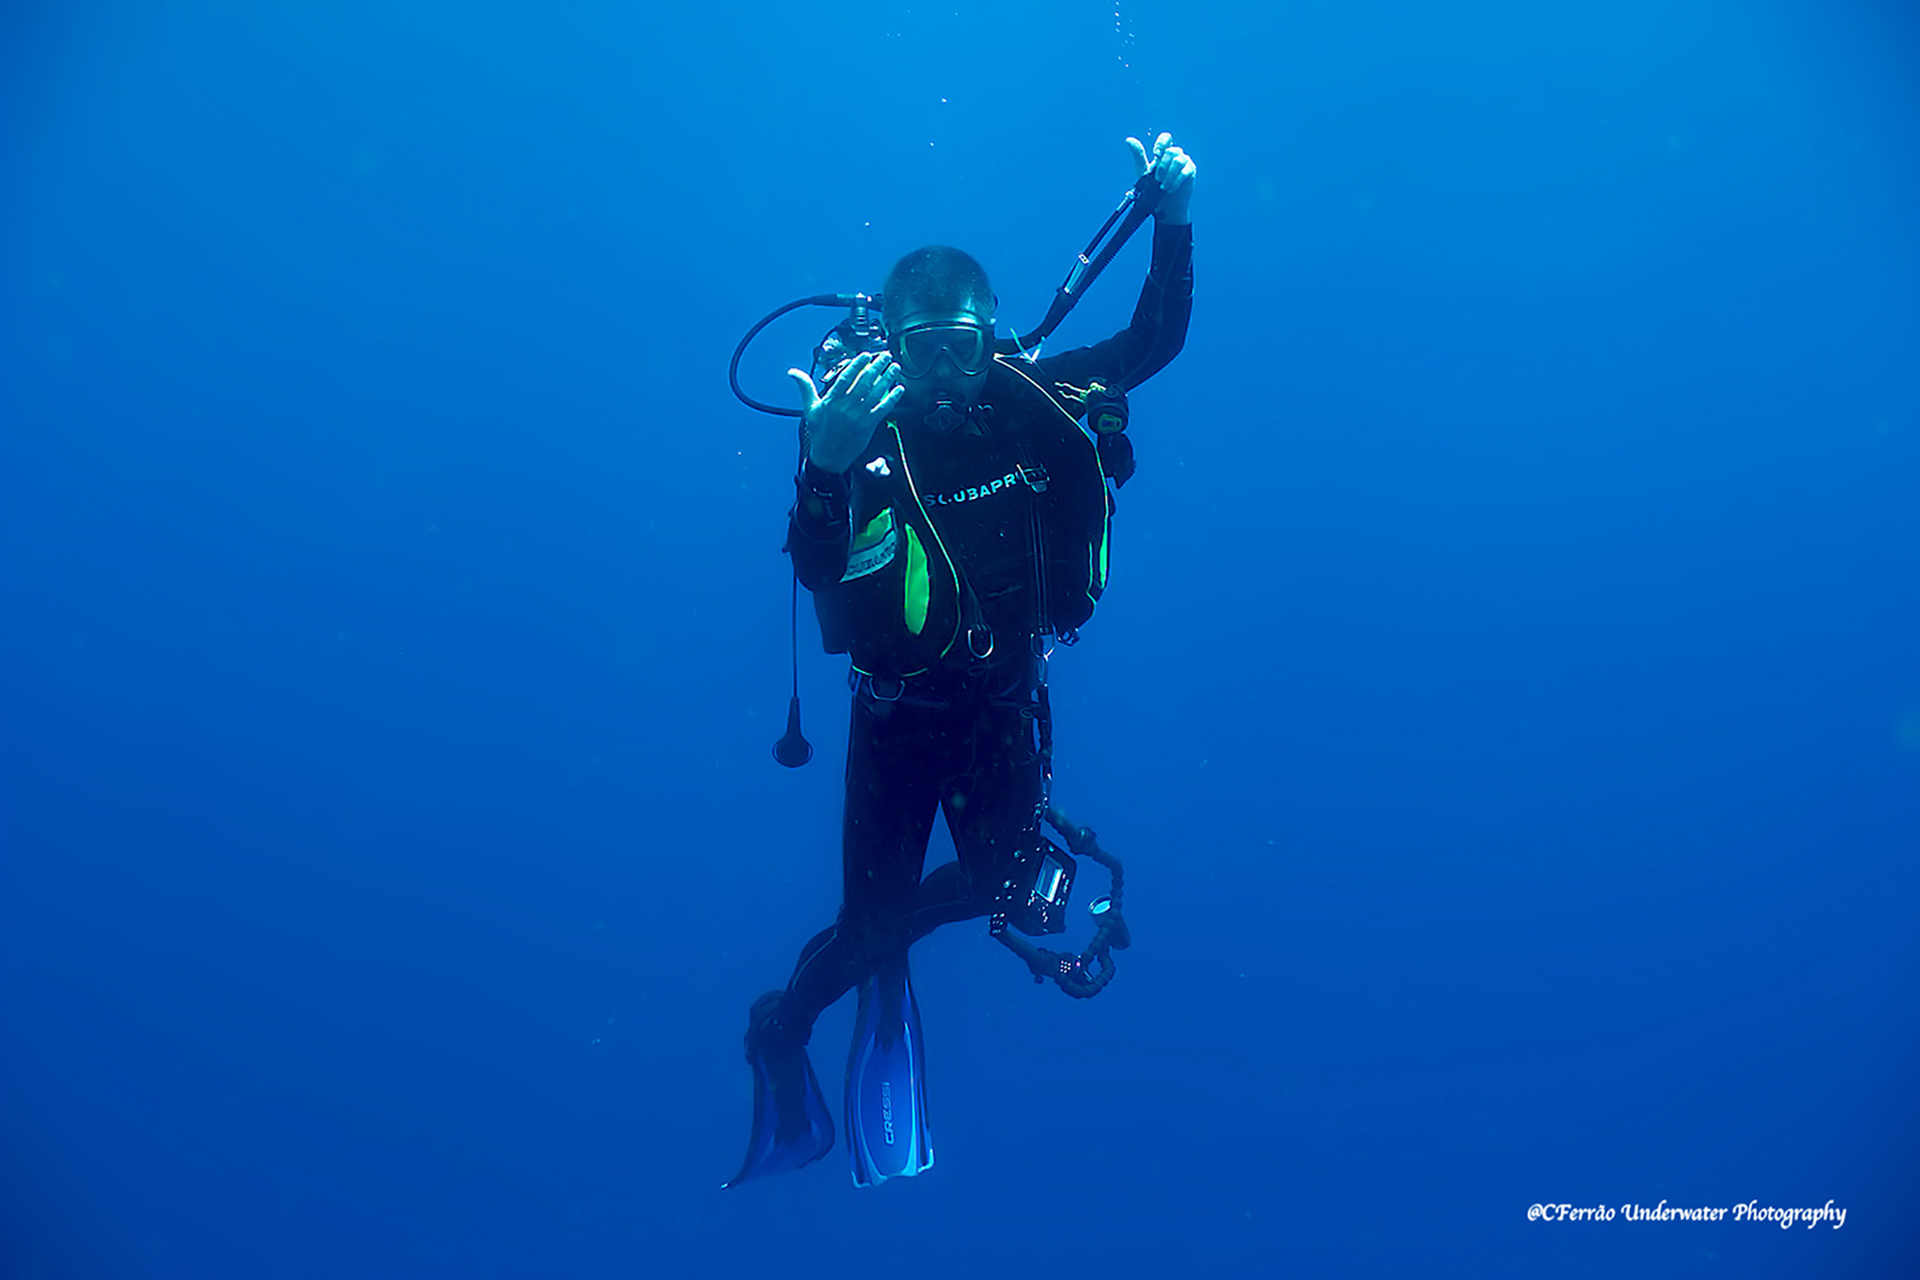
dive, scuba diving, diving equipment, underwater diving, divemaster, dry suit, diving mask, underwater, aquanaut, buoyancy compensator, recreation, snorkeling, freediving, water, wetsuit, diving, water sport, swimfin, extreme sport, organism, ocean, marine biology, personal protective equipment, sports